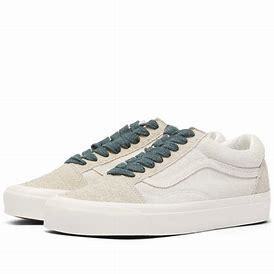
Brand: Vans
Model: UA Old Skool